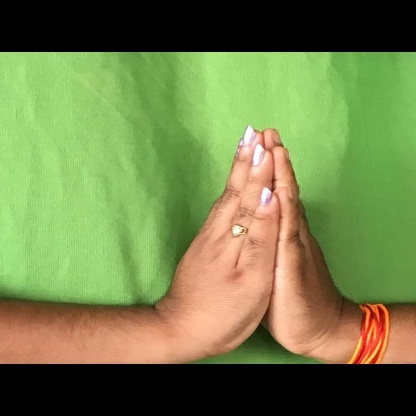
Mudra: Anjali